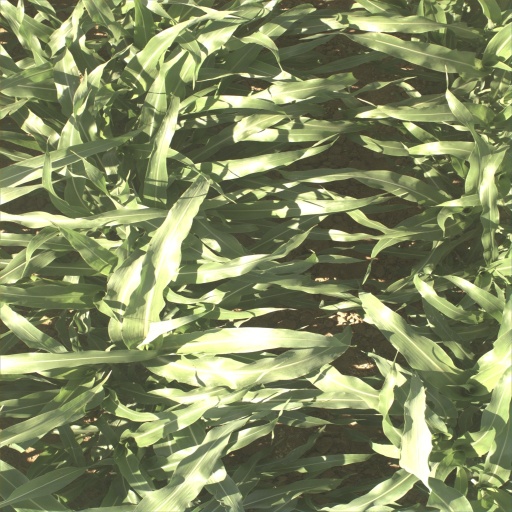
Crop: sorghum